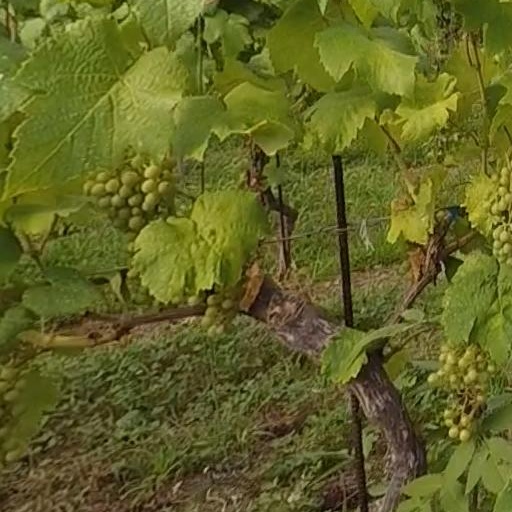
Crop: grape